Italian Grand Prix

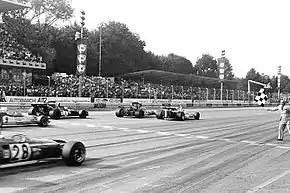
The end of 1971 GP

1962 saw a return to the road circuit only and the banking was never used again for Formula One. It still stands, but in decrepit condition for a long time before being restored in the early 2010s; the last time it was used was in 1969 for the 1000 kilometre sports car race that year. Briton Graham Hill won the race, and won the Drivers' Championship in South Africa soon afterward. 1963 saw an attempted use of the extremely fast full circuit again, and the drivers ran the course during Friday practice but the concrete banking was so rough and bumpy that cars were being mechanically torn apart. It was feared that there would be no finishers for the race itself. Briton Bob Anderson's Lola crashed after losing a wheel on the banking, although he was not injured); the drivers then threatened to walk off unless they raced on the road circuit only, which is what happened. Jim Clark won the race in a Lotus. Ferrari driver John Surtees won in 1964, and Briton Jackie Stewart won his first of 27 Grand Prix victories in 1965, driving for BRM. Against team orders, he fought hard with his teammate Graham Hill, Hill made a mistake at the Parabolica and Stewart was in command; this was all to the chagrin of team boss Tony Rudd. 1966 saw Italian Ludovico Scarfiotti win, and no other Italian has won the race since. 1967 was to be a race of interest and was to produce the first of three close finishes on the fast Monza circuit over the next four years. Surtees, now driving for Honda, battled with Australian Jack Brabham, and Surtees won the race by two-tenths of a second; and Clark, who had problems at the beginning of the race and lost a whole lap, stormed around the circuit, equalled his pole position time and unlapped himself to take the lead- but his fuel pump broke and he coasted over the line to finish third. 1969 saw four drivers; Stewart, Austrian Jochen Rindt, Frenchman Jean-Pierre Beltoise and New Zealander Bruce McLaren battle right down to the line. Stewart came out on top and beat Rindt by eight-hundredths of a second. The four drivers were all within two-tenths of a second of each other. With this win, Stewart won his first of three championships.1970 saw Rindt's fatal crash during qualifying at the wheel of his rear wing-less Lotus; his car suffered brake shaft failure, veered off the track, hit and went under the improperly-secured guardrail on the left and spun multiple times. Rindt died not because of the impact but because he had not properly secured his seat belts and the buckle had slit his throat. Rindt became the only posthumous World Champion, after Ferrari driver Jacky Ickx failed to overhaul Rindt. Ickx's teammate Clay Regazzoni won the race, which saw 28 lead changes. 1971 was to see the third close finish in four years. Briton Peter Gethin, Swede Ronnie Peterson, Frenchman François Cevert, Briton Mike Hailwood and New Zealander Howden Ganley battled for the lead all race. On the last lap, Peterson got the inside line for the Parabolica, but Gethin got in front going alongside Peterson through the long right-hand corner, and beat Peterson to the checkered flag by the slimmest of margins; one-one hundredth of a second. Cevert and Hailwood finished within two-tenths and Ganley was half a second behind.